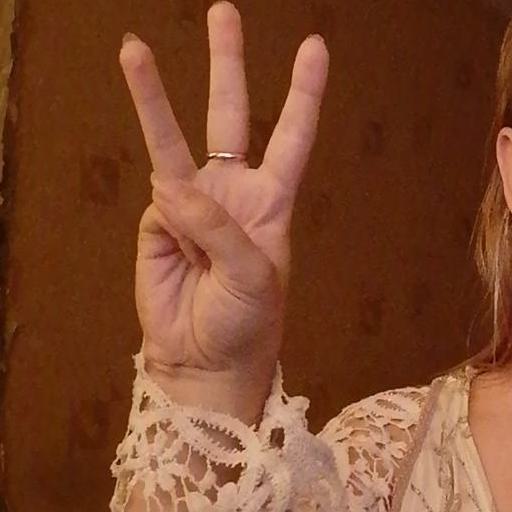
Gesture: three